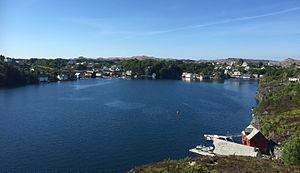
Tælavåg est un village de Norvège dans le comté de Hordaland. Il est situé sur l'île de Sotra, à 39 kilomètre au sud ouest de la ville de Bergen. 551 habitants y vivait en 2013.